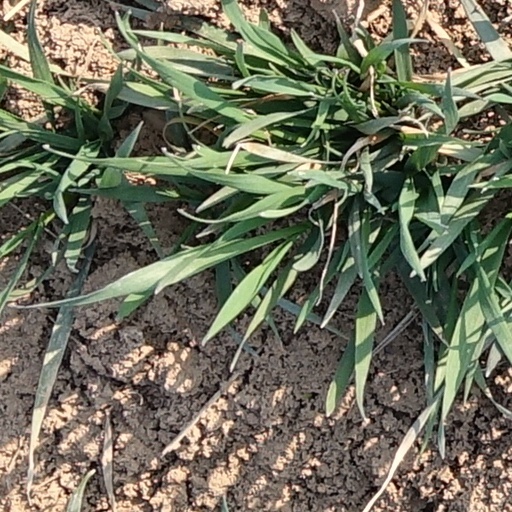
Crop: wheat